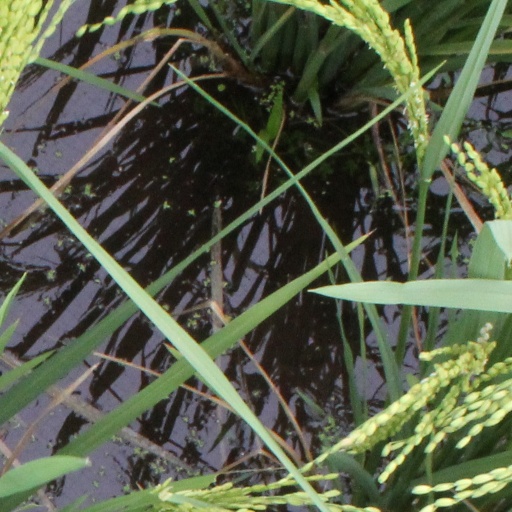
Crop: rice